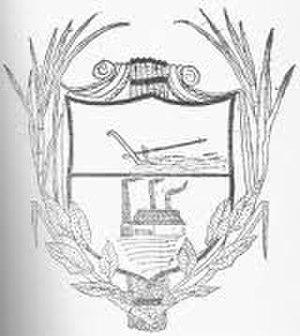
La province de Las Villas, également appelé province de Santa Clara avant 1940 est une ancienne province, située au centre de Cuba. Elle a correspondu, de 1689, jusqu'à 1976 aux actuels territoires des actuelles provinces de Villa Clara, Cienfuegos et Sancti Spíritus.